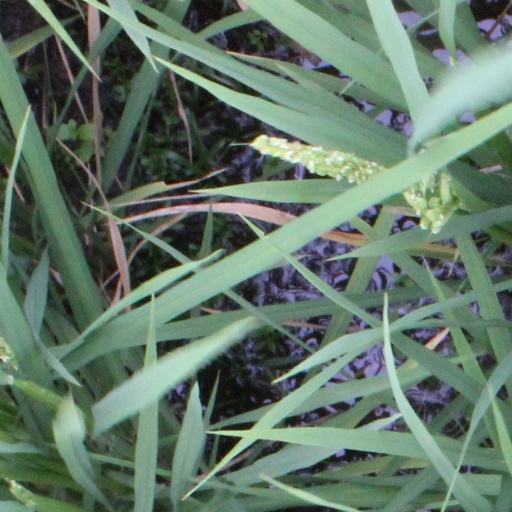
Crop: rice